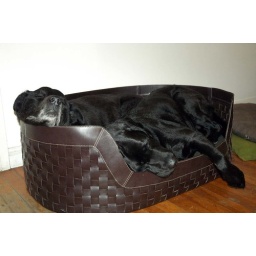
Sleeping in Millie's dog bed